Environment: real
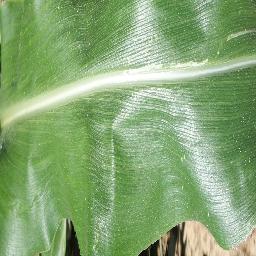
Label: healthy